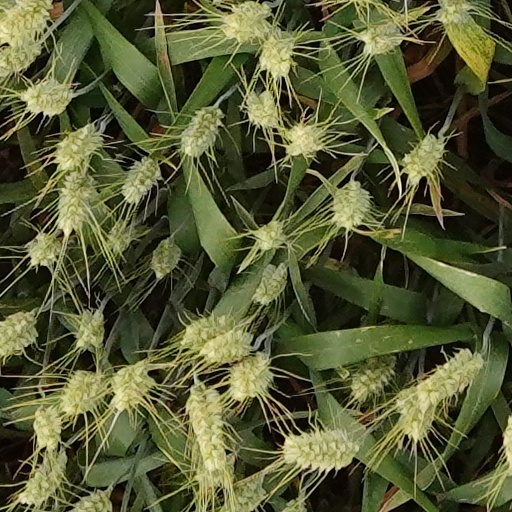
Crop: wheat